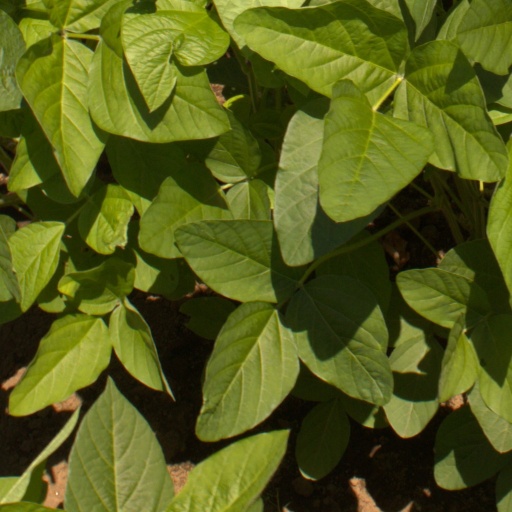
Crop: soybean